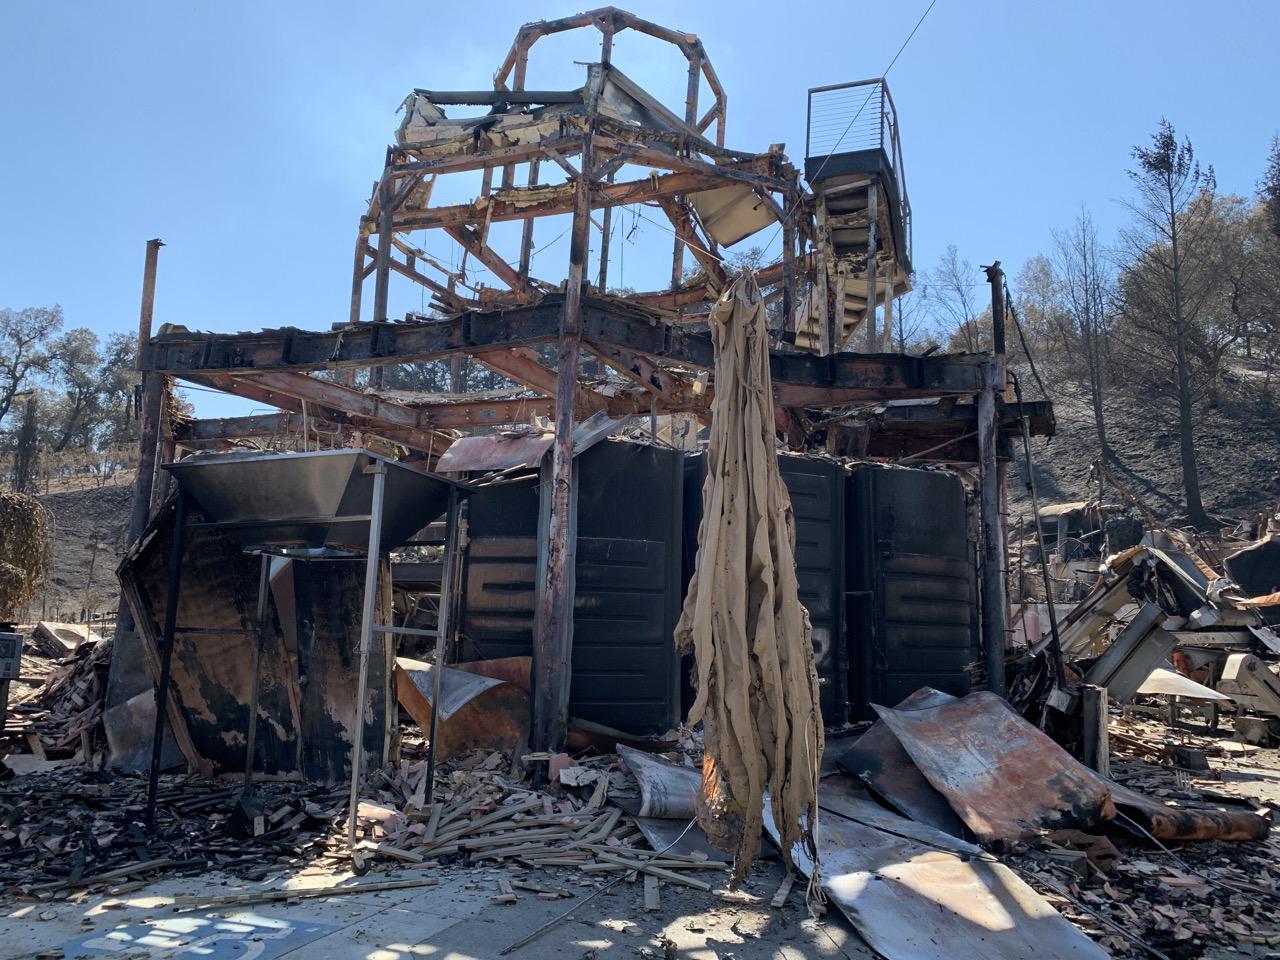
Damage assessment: destroyed